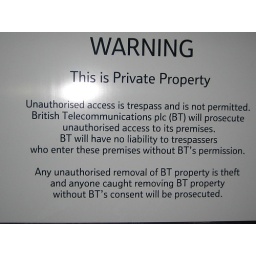
This is on the fence near the yard and exchange car park.